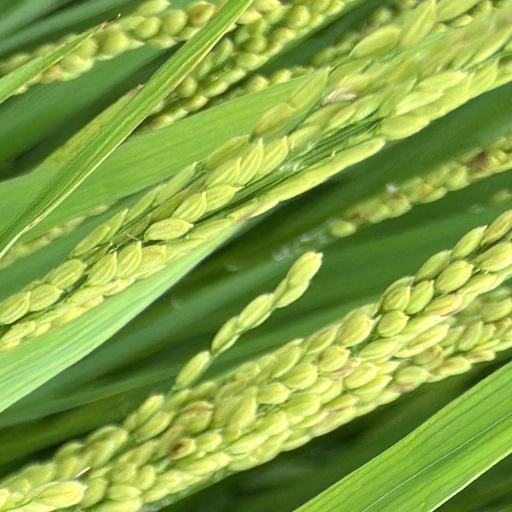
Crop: rice